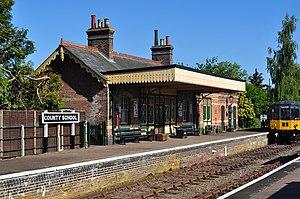
Cette liste des musées du Norfolk, Angleterre contient des musées qui sont définis dans ce contexte comme des institutions qui recueillent et soignent des objets d'intérêt culturel, artistique, scientifique ou historique. leurs collections ou expositions connexes disponibles pour la consultation publique. Sont également inclus les galeries d'art à but non lucratif et les galeries d'art universitaires. Les musées virtuels ne sont pas inclus.